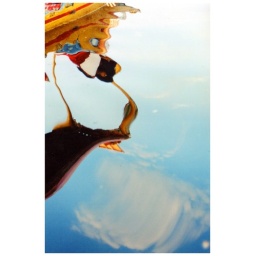
Was in a shikhara when this one passed by... the reflection of the other boat in the water looked pretty interesting.